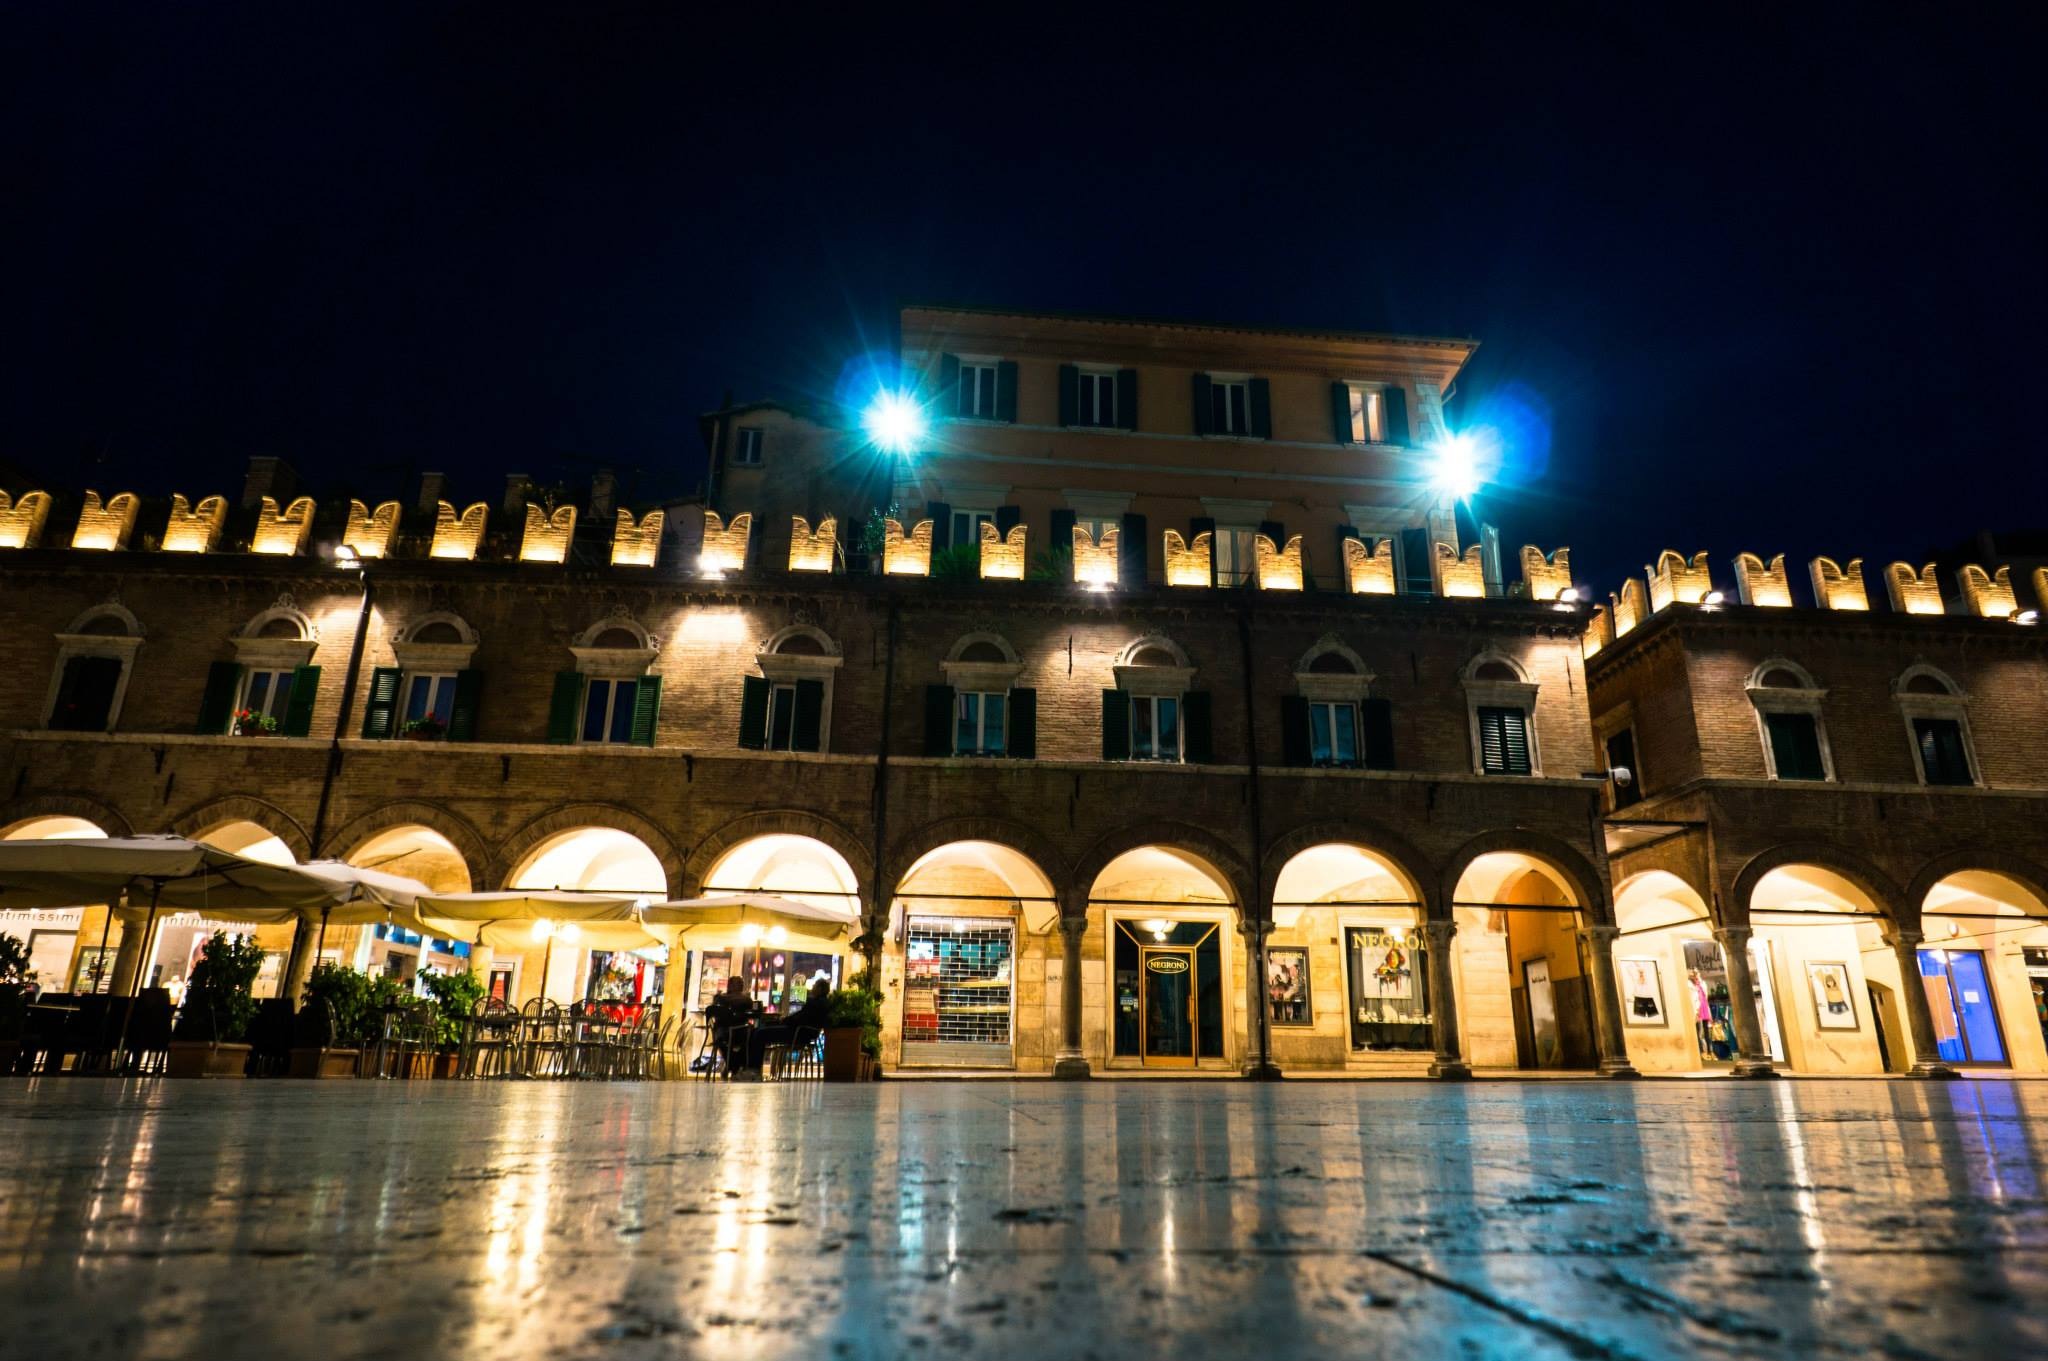
night, cityscape, evening, reflection, plaza, landmark, marketplace, at night, lights, abendstimmung, night photograph, ascoli piceno